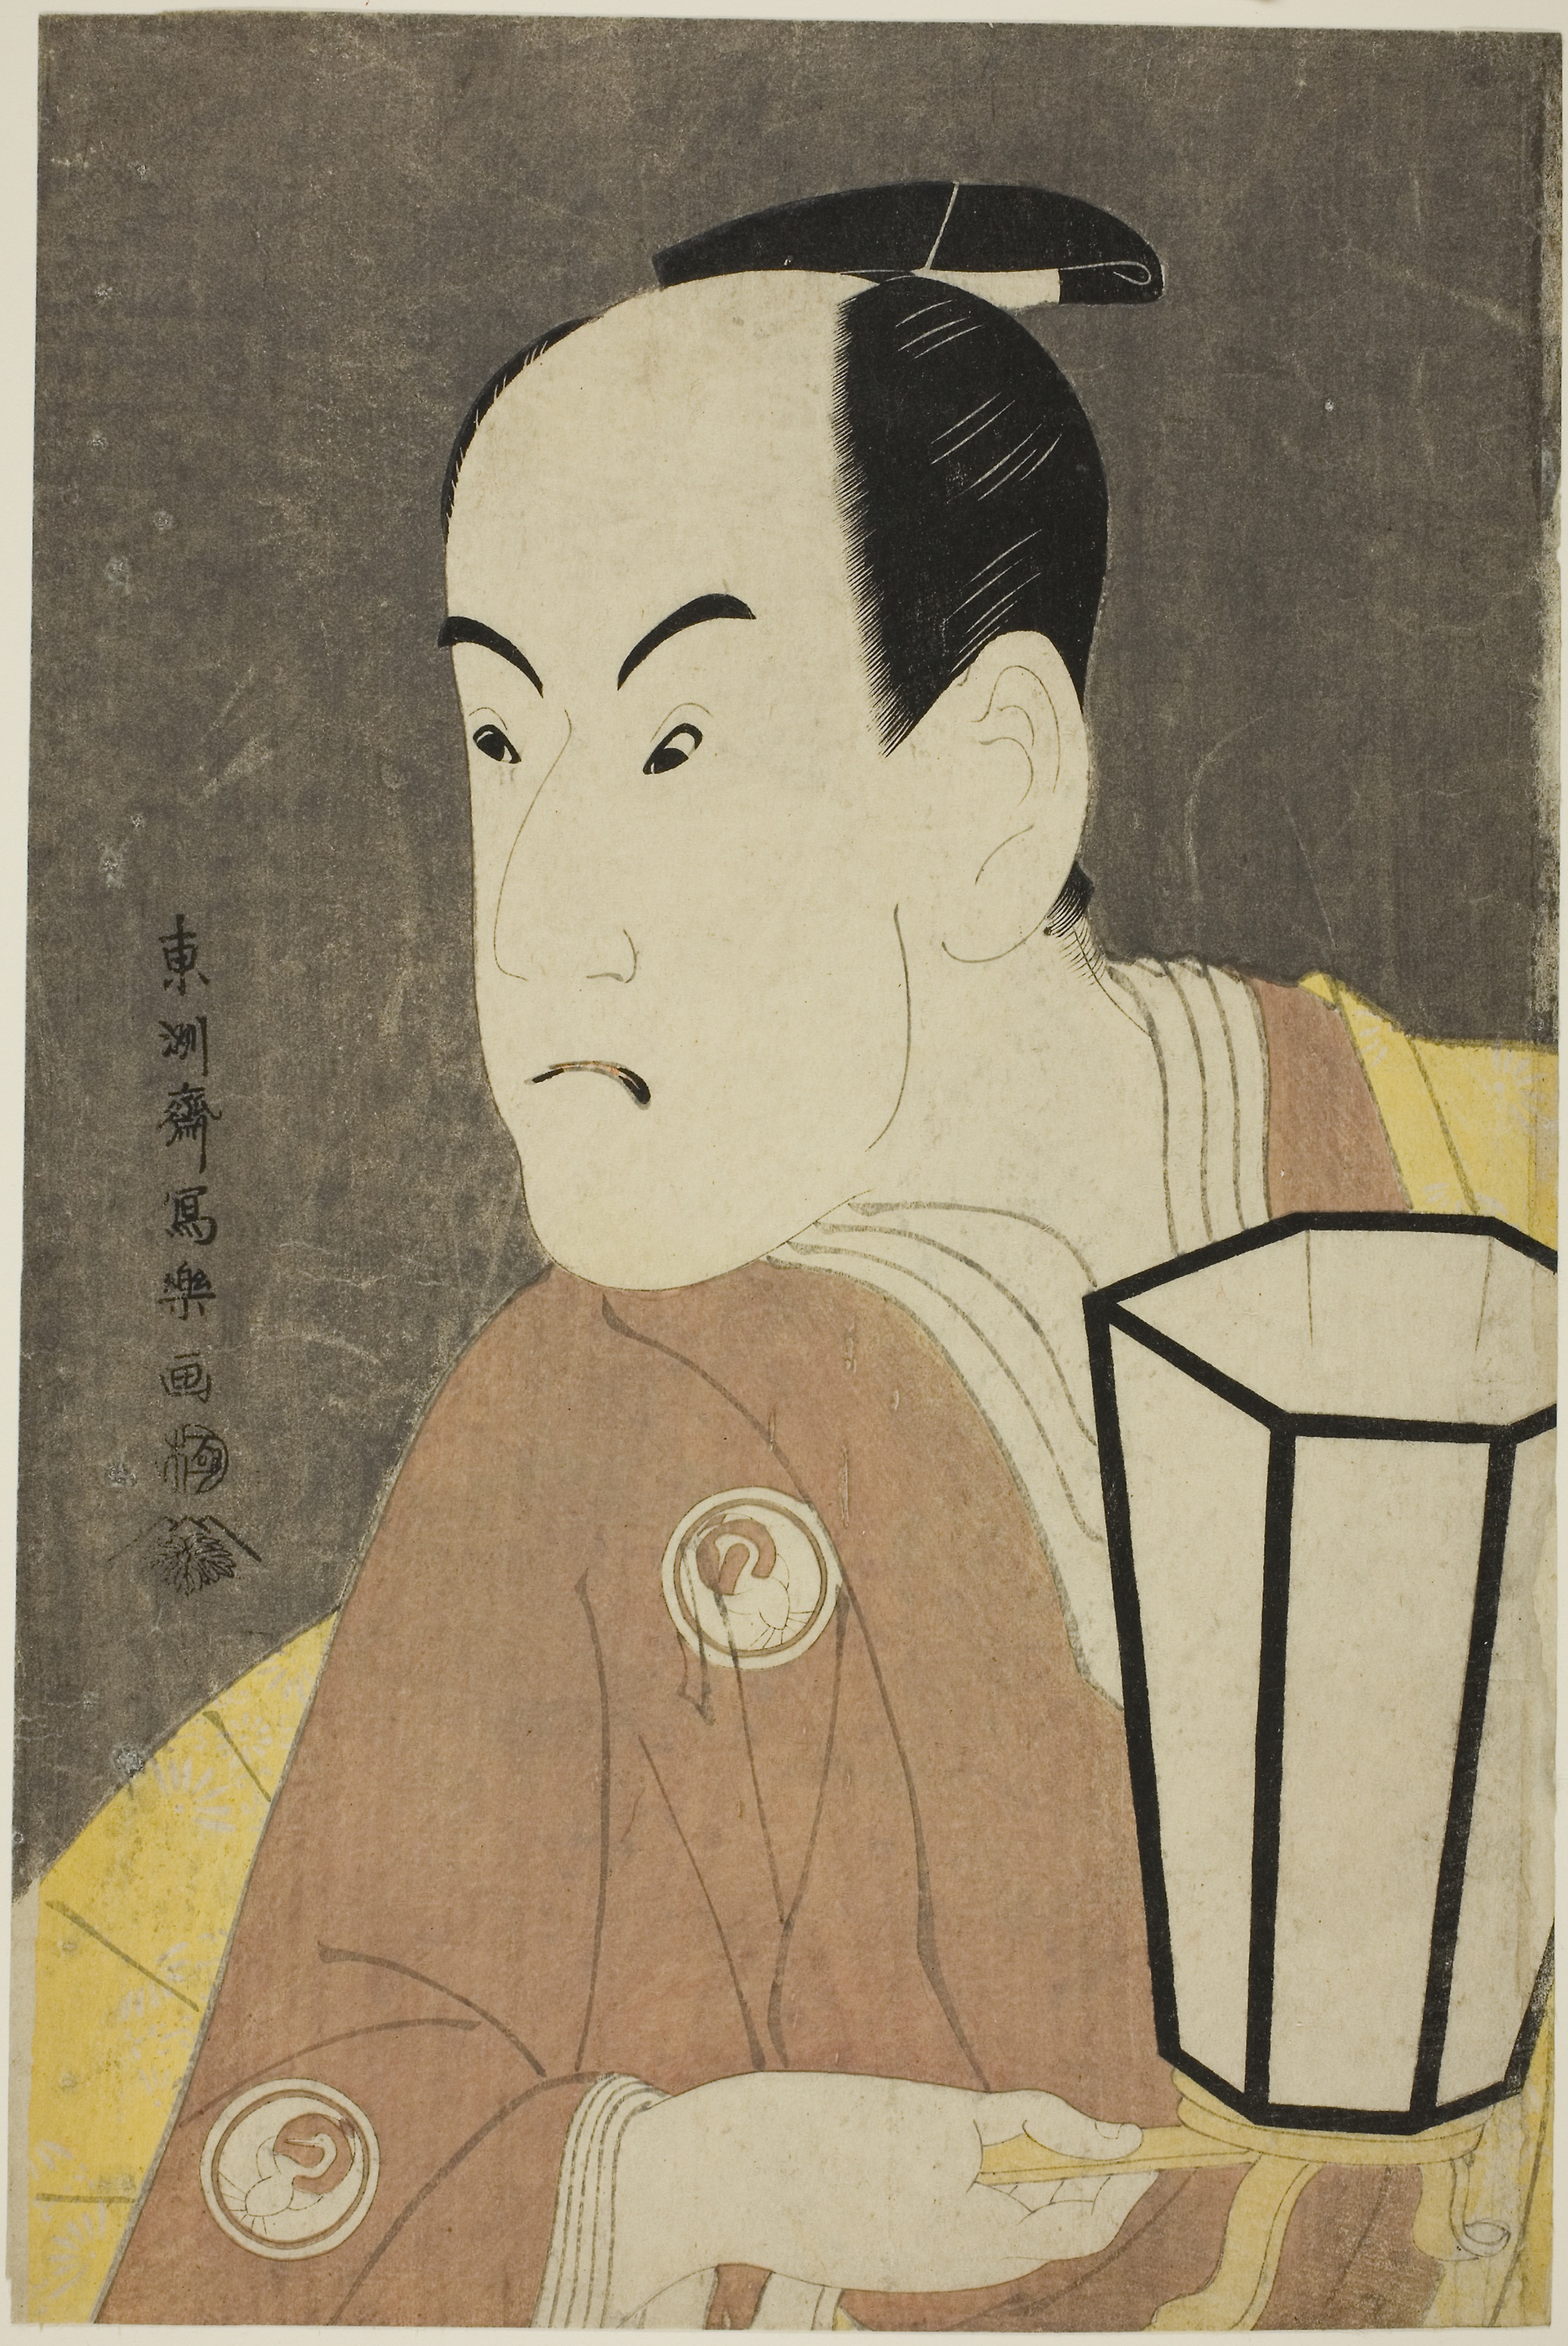
art, painting, still life, illustration, self portrait, portrait, visual arts, drawing